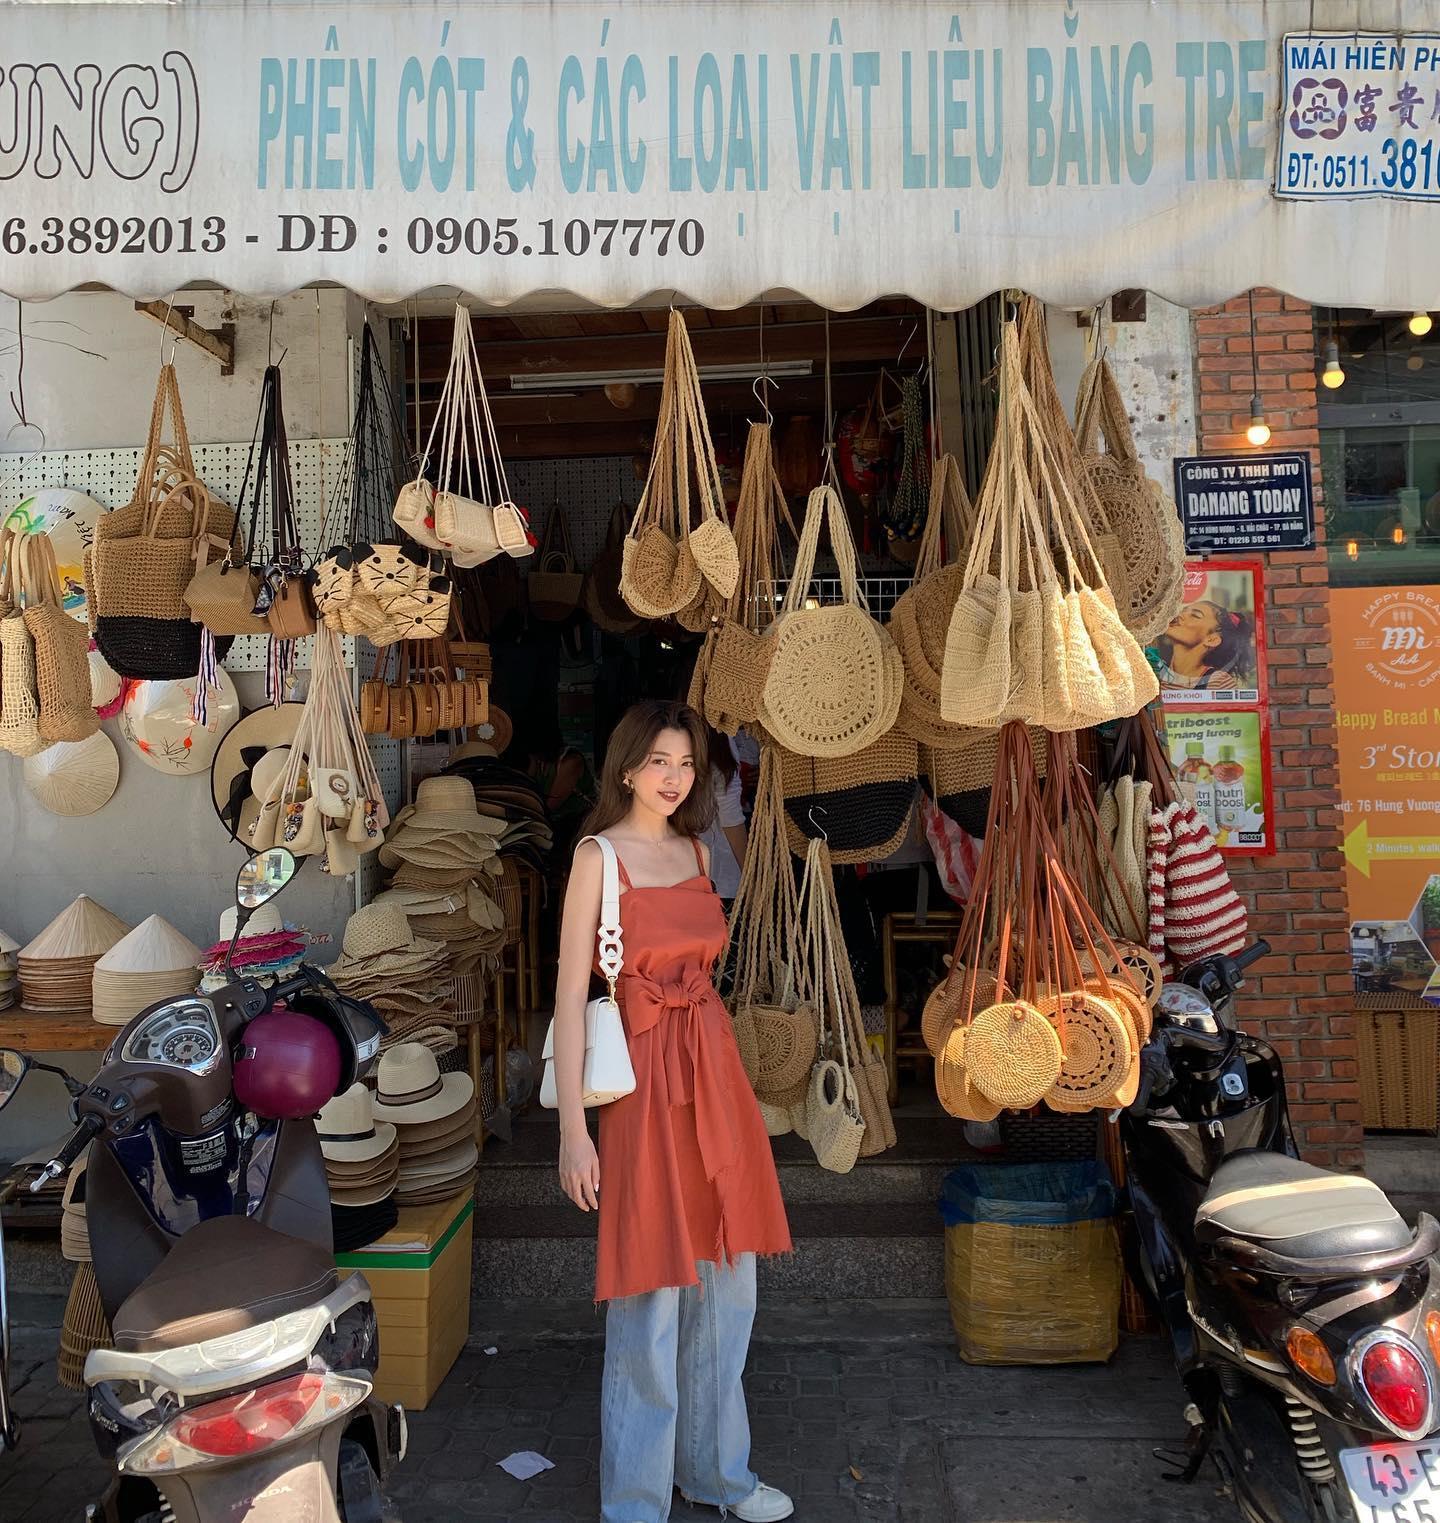
cô gái đang xuất hiện phía trước của một cửa hàng bán đồ vật bằng tre